Archaeological Garden of the Hospital of Lisieux

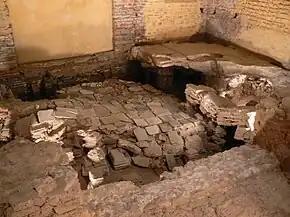
Hot bath on the floor known as a "suspensura", collapsed in the Gallo-Roman baths at Entrammes.

Claude Lemaître was able to make a few observations in January 1971. In 1977, trial trenches were dug on a nearby plot.